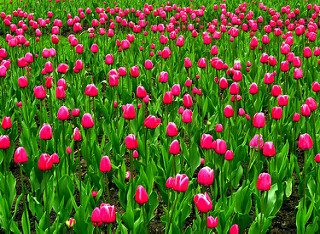
Flower: tulip